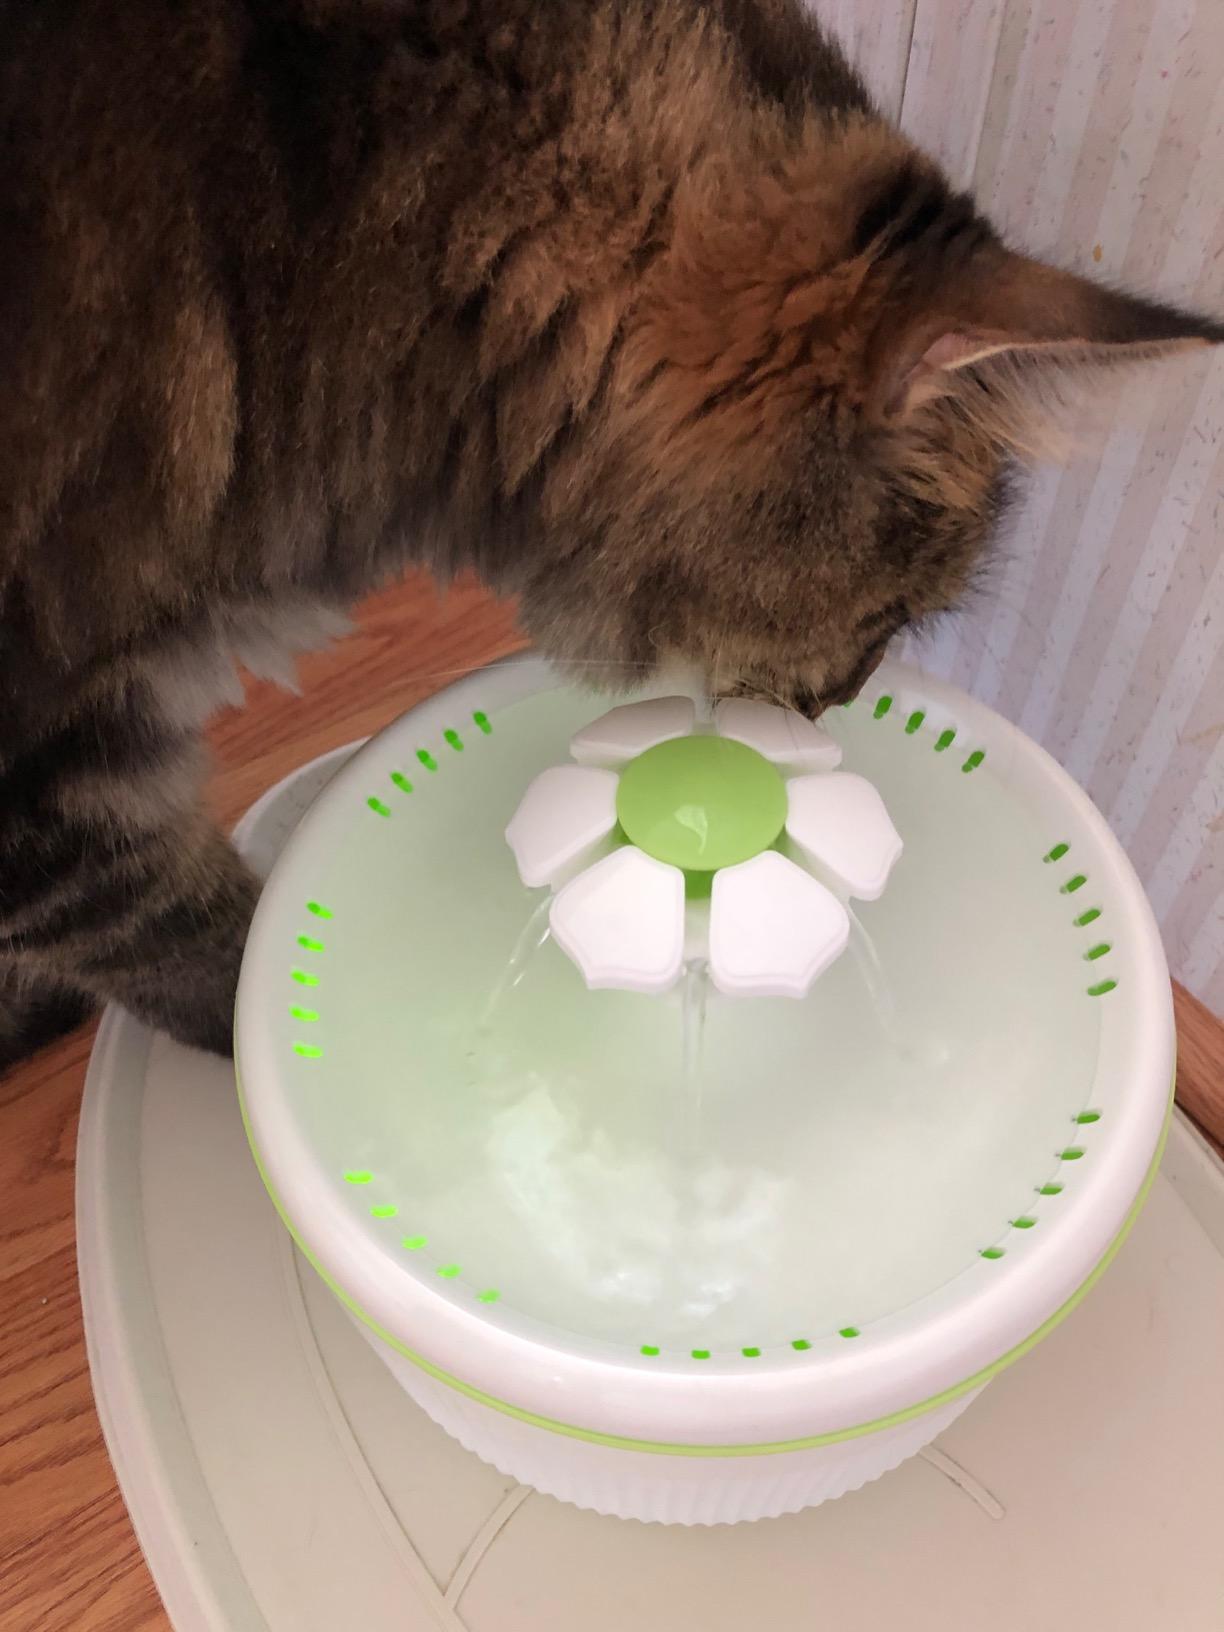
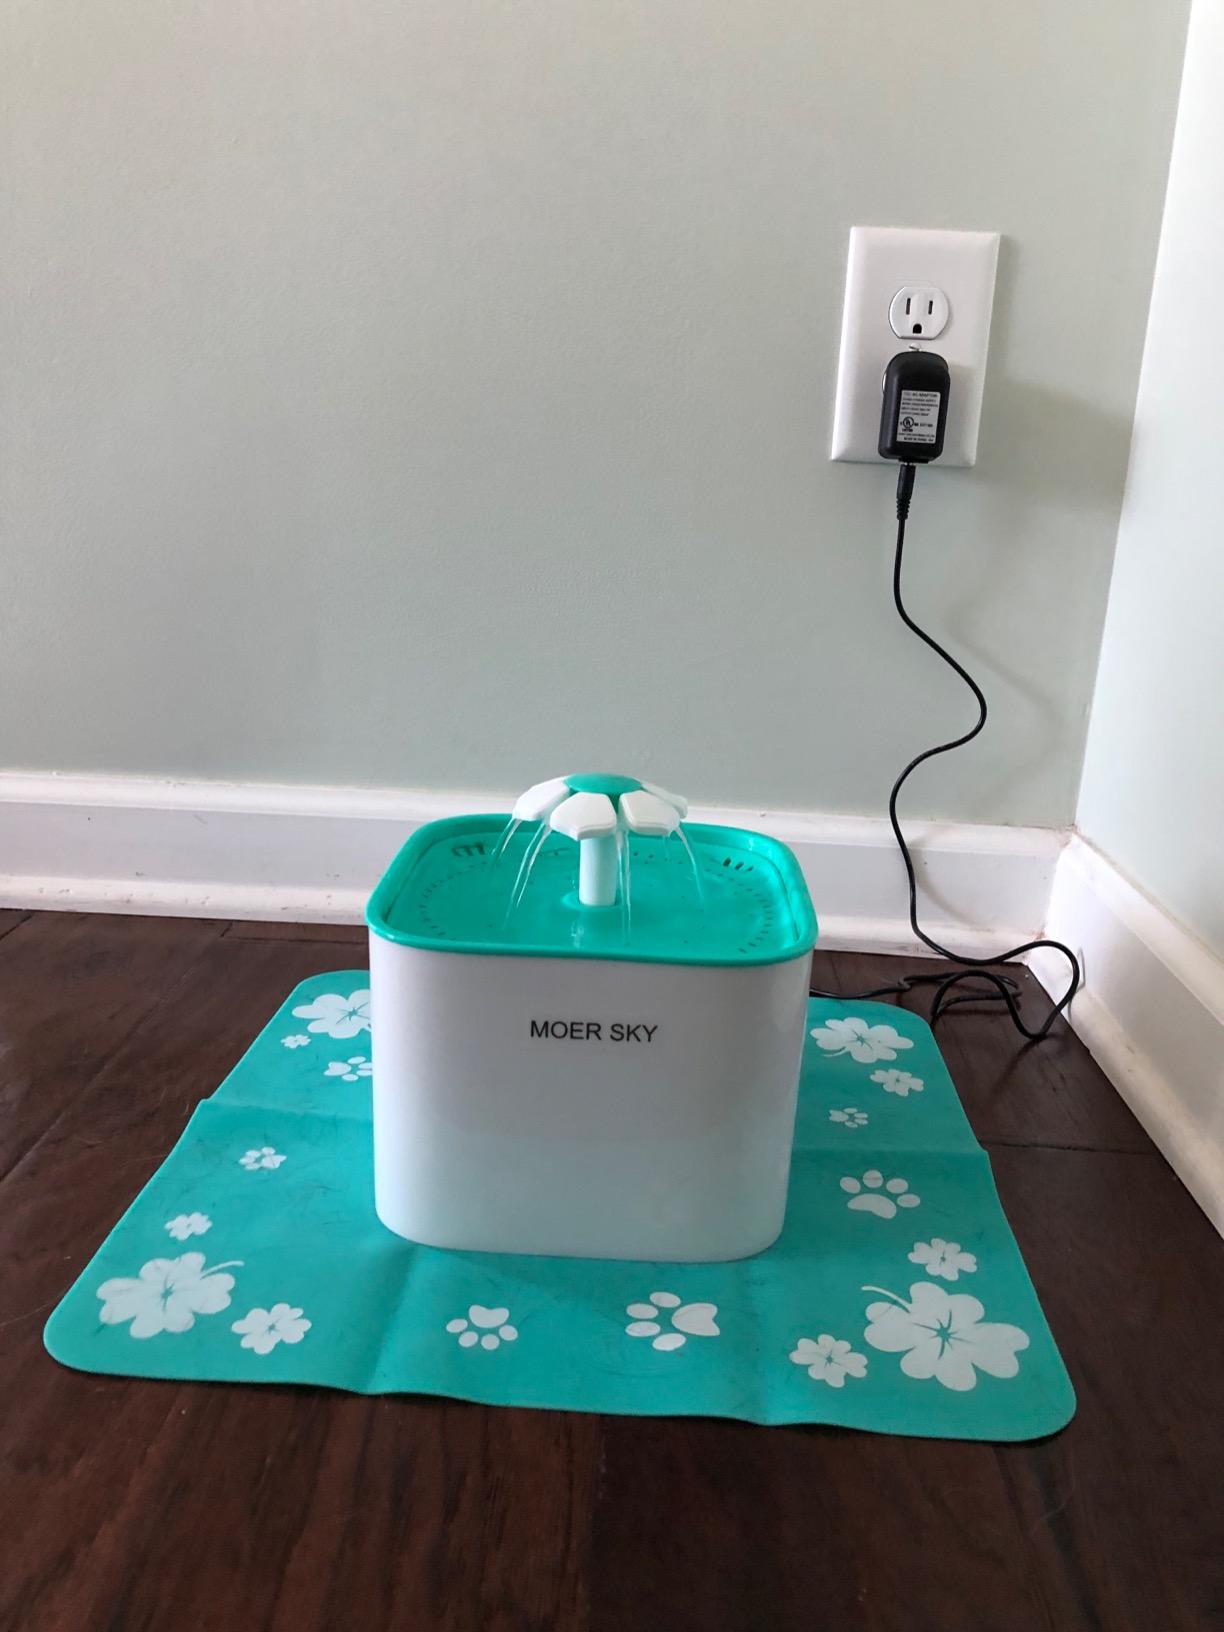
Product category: items_bowl
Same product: no